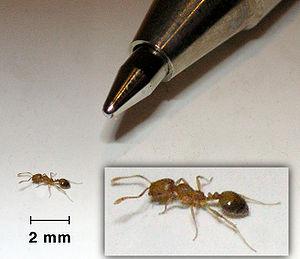
La fourmi pharaon est un petit insecte de la famille des formicidés.